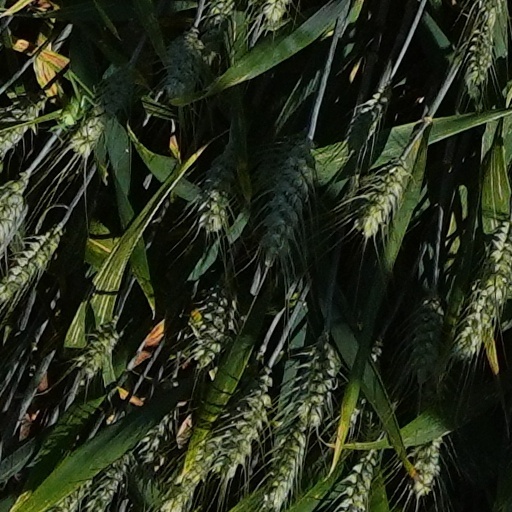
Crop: wheat